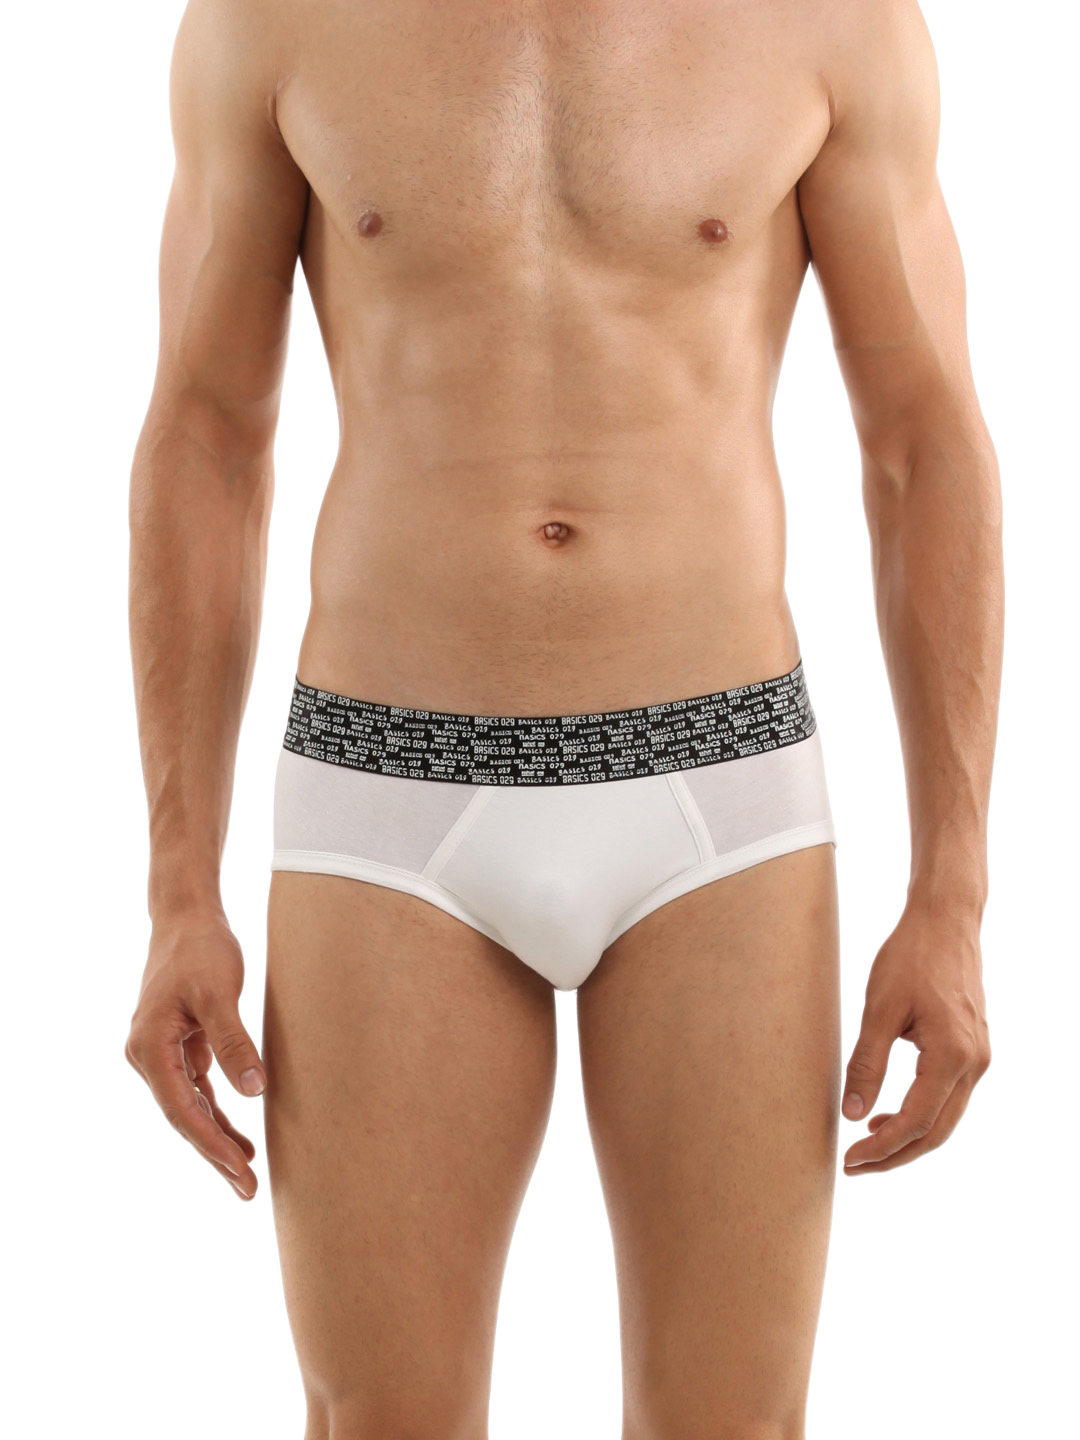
Basics Men White Hip Brief
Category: Apparel / Innerwear / Briefs
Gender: Men
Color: White
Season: Summer 2016
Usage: Casual